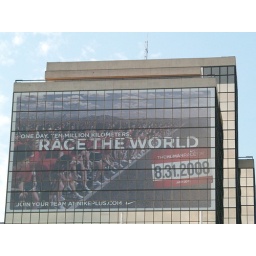
Nike installs a non-compliant sign in an office tower overlooking Robson Square, downtown Vancouver.Dated August 2008Image 3 of 4.